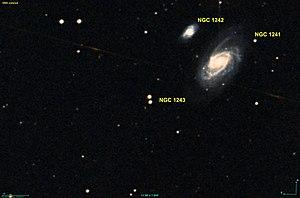
Image créée à l'aide du logiciel Aladin Sky Atlas du Centre de Données astronomiques de Strasbourg et des données de DSS (Digitized Sky Survey).
NGC 1243 est une paire d'étoiles située dans la constellation de l'Éridan.